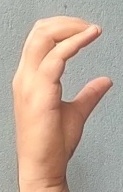
ASL sign: C